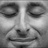
Emotion: happy